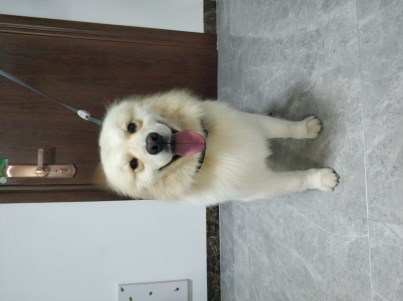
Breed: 5355-n000126-golden_retriever